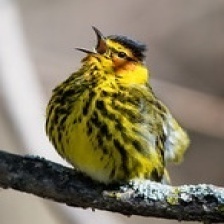
Species: CAPE MAY WARBLER
Scientific name: SETOPHAGA TIGRINA